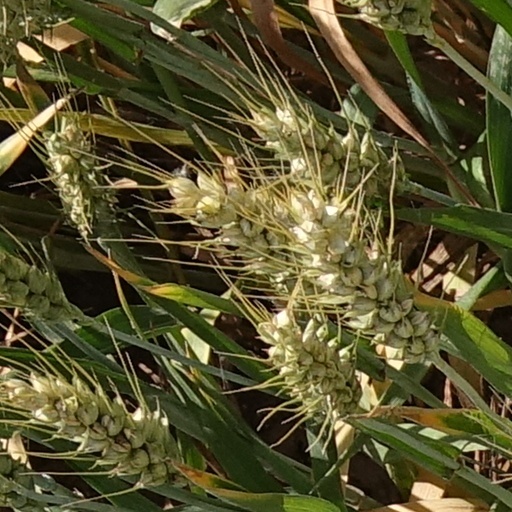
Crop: wheat